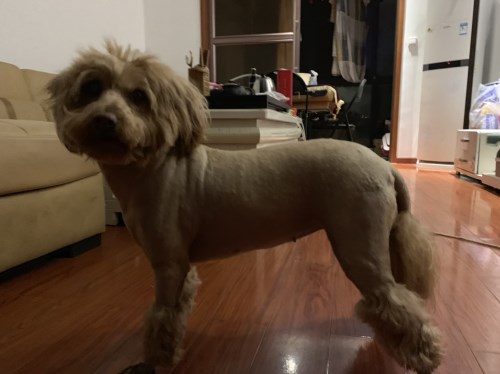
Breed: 7449-n000128-teddy